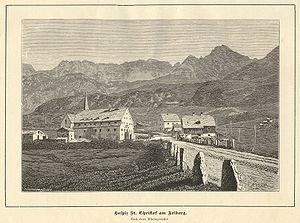
L'hospice Saint-Christophe d'Arlberg est un complexe hôtelier situé à St. Christoph am Arlberg, un quartier de la commune Sankt Anton am Arlberg au Tyrol, en Autriche.